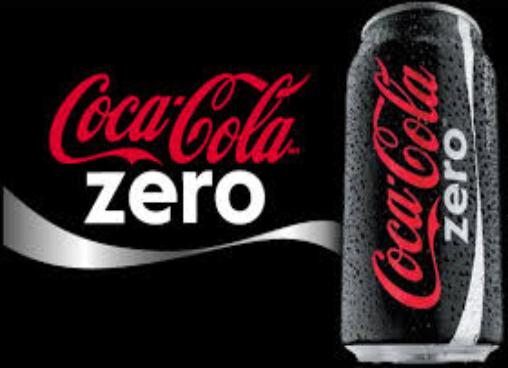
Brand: Coca-Cola Zero
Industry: Food